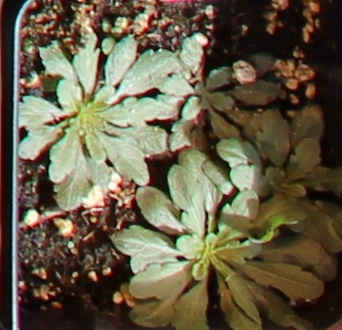
Label: Horseweed